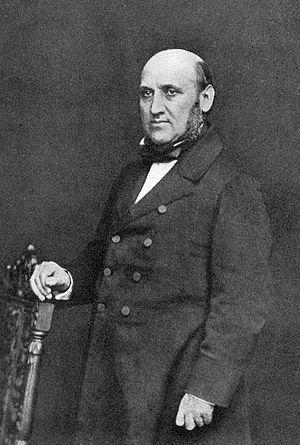
William Farr est un médecin épidémiologiste et statisticien anglais.